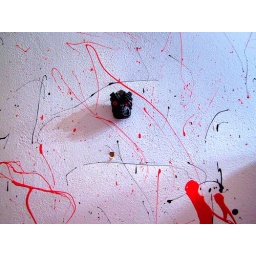
I cover my bathroom walls in the blood of 102 virgins